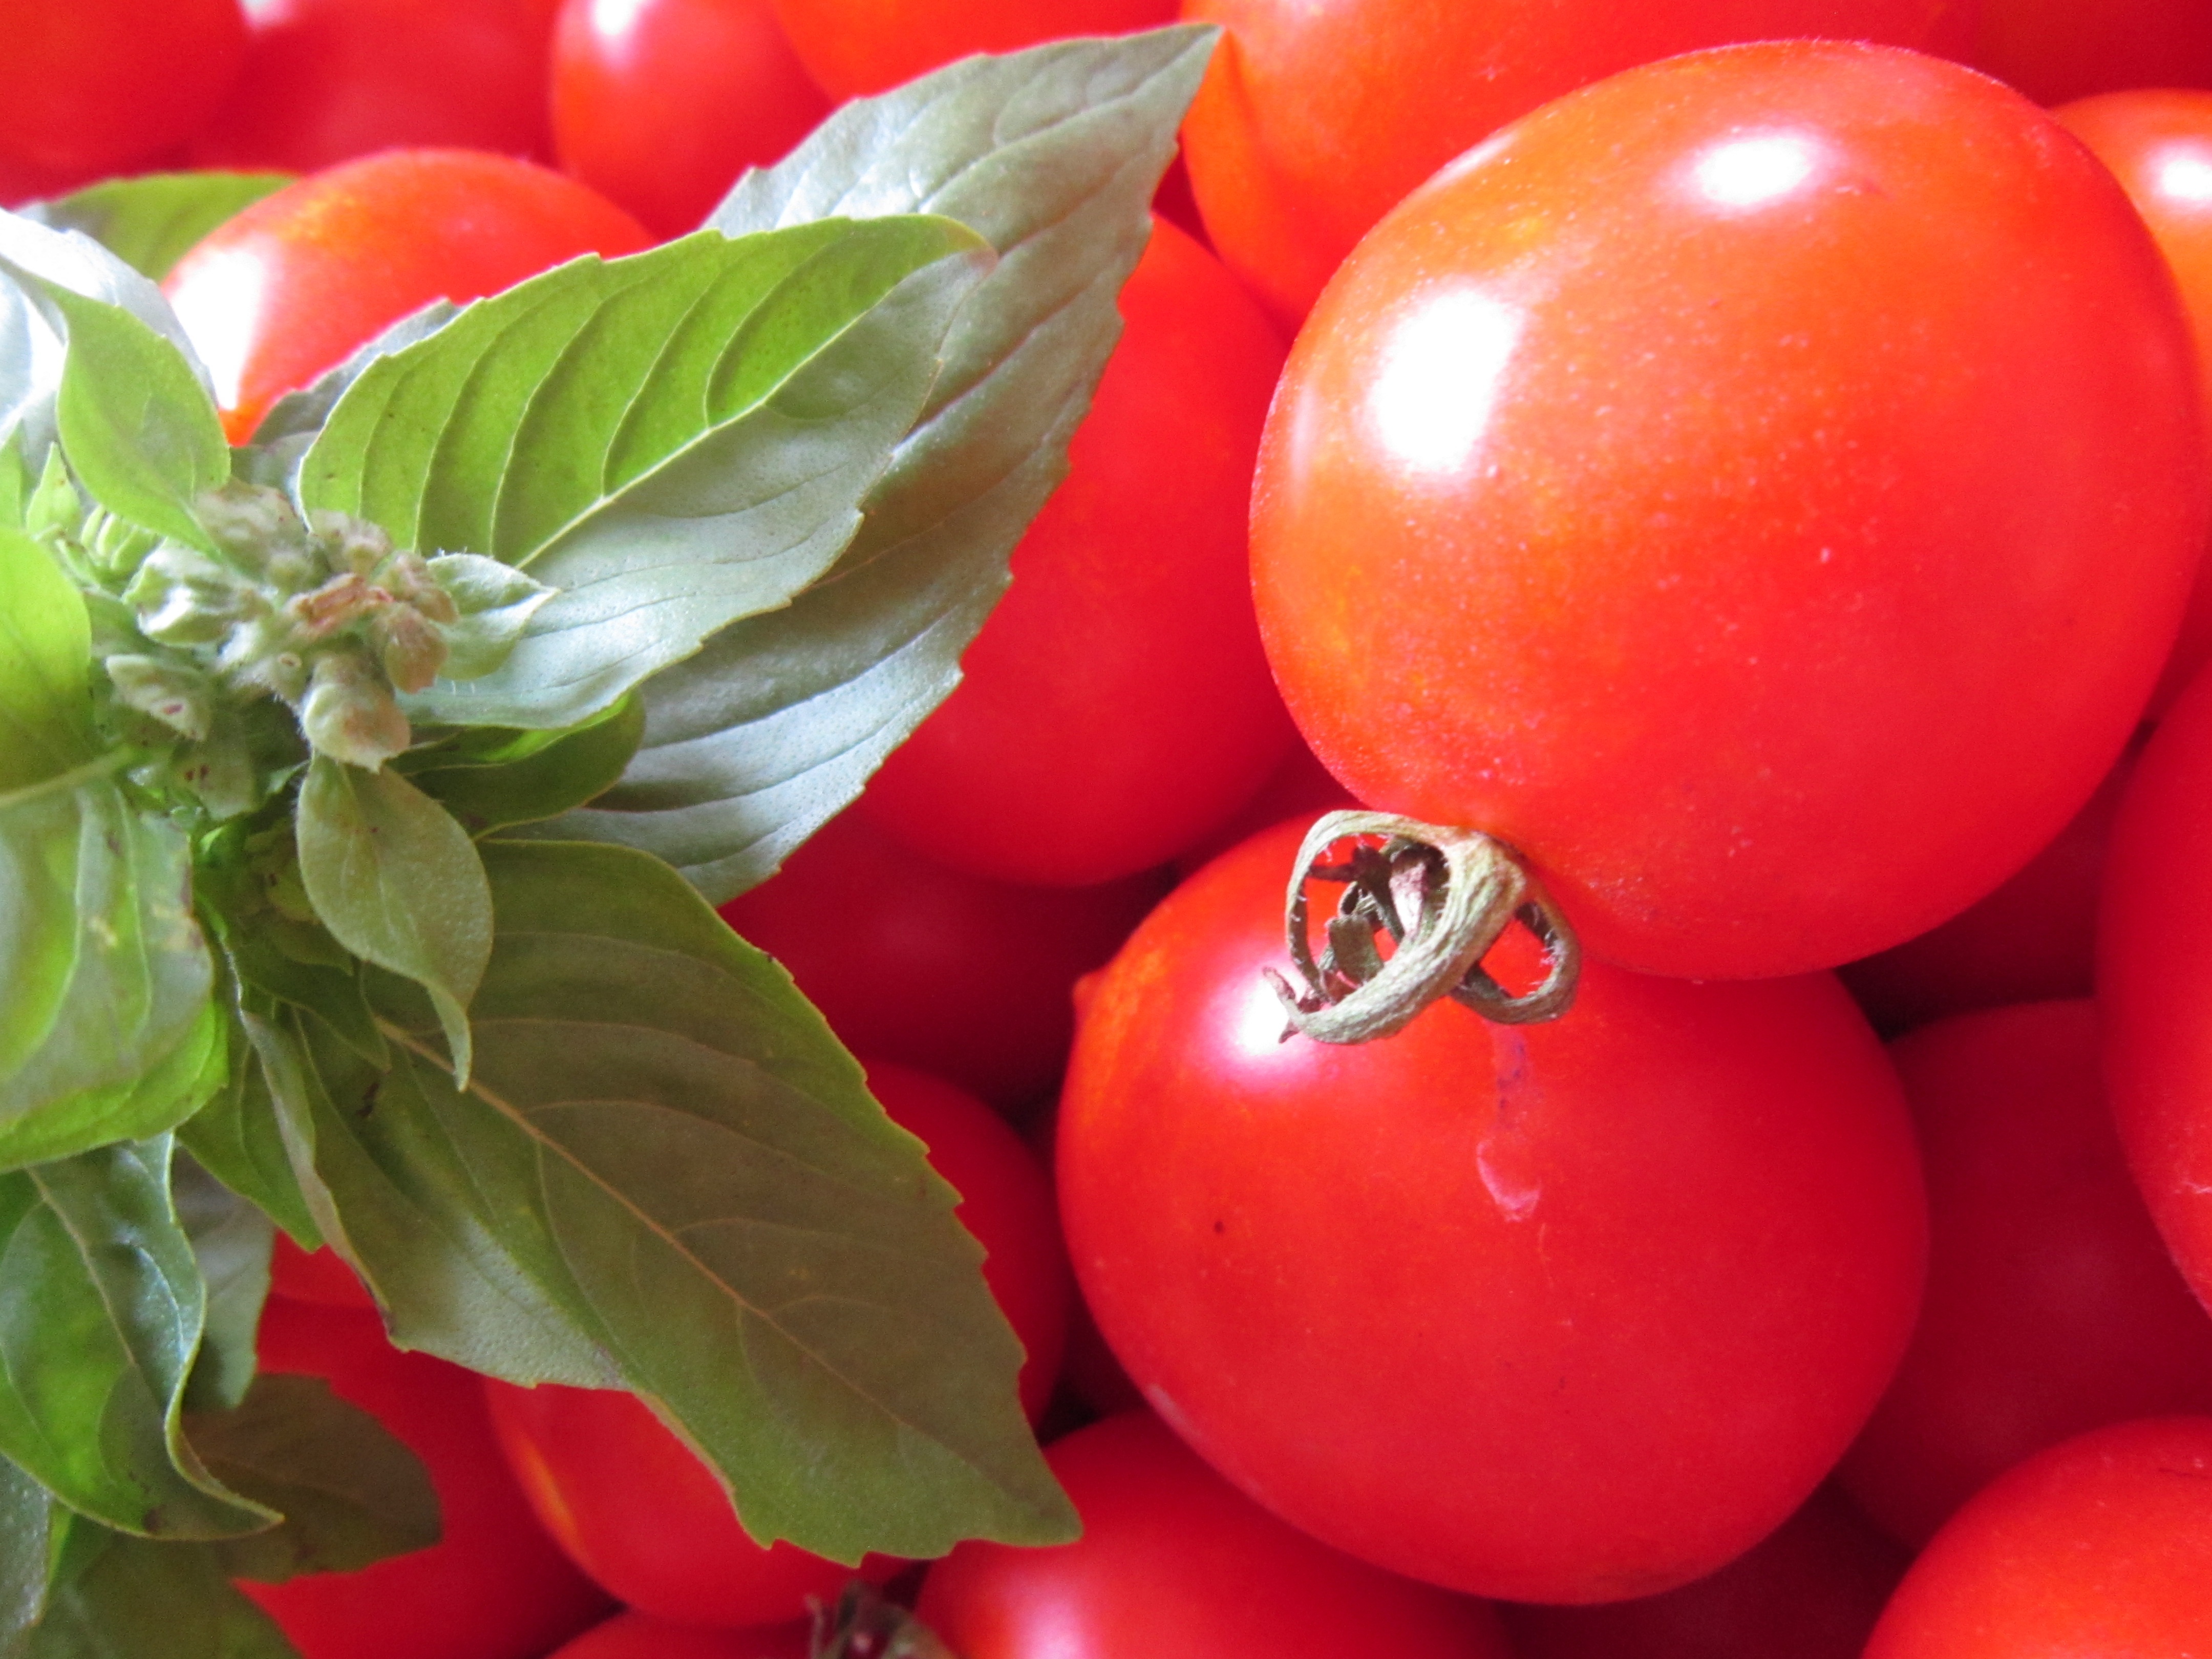
plant, fruit, flower, food, green, red, produce, vegetable, healthy, basil, tomato, nutrition, vegetables, frisch, flowering plant, acerola, malpighia, land plant, potato and tomato genus